Scott Rolen

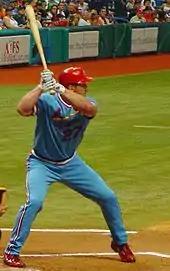
Rolen batting for the Cardinals in 2006

Rolen's season was one of his best. For much of the season, he led the National League in RBIs, often ranked among the league leaders in most offensive statistics, and had the highest vote total of any player for the All-Star Game. Despite being injured for the last stretch of the season, he finished the year with a career-high .314 batting average, 34 home runs, and 124 RBIs. He finished fourth in the National League MVP voting. Rolen, along with Albert Pujols and Jim Edmonds earned the nickname "MV3" for their outstanding 2004 seasons. The 2004 Cardinals won the National League Central Division with 105 wins. Rolen's two-run home run in the sixth inning of Game 7 of the NLCS against Roger Clemens won the National League pennant for St. Louis by defeating the Astros in seven games. However, the Boston Red Sox swept the Cardinals in four games to win the 2004 World Series.